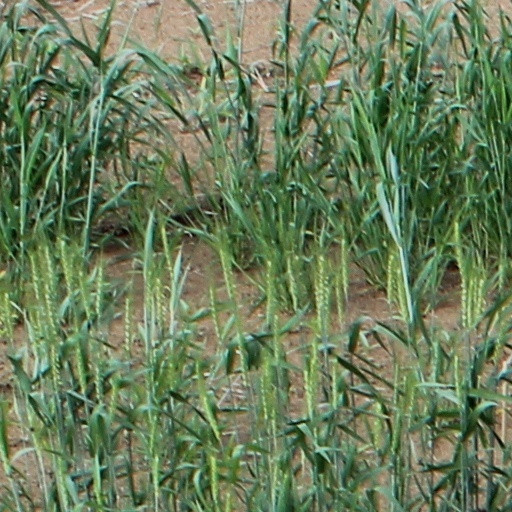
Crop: wheat